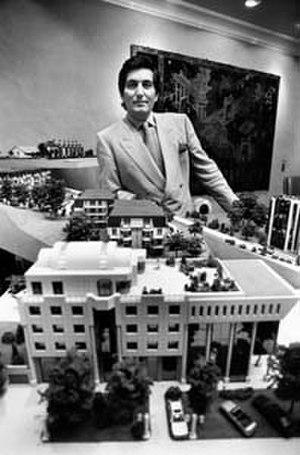
Bernard Nicod